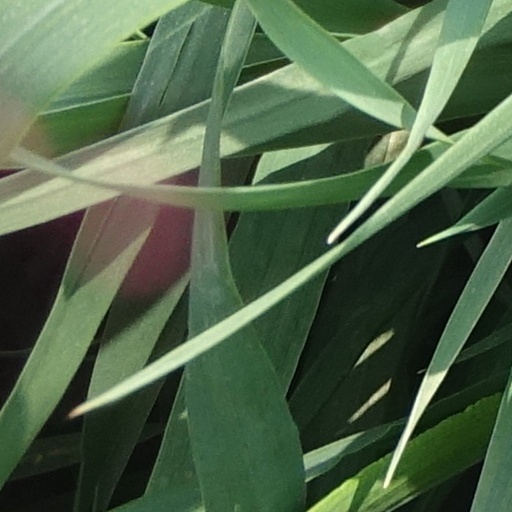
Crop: wheat